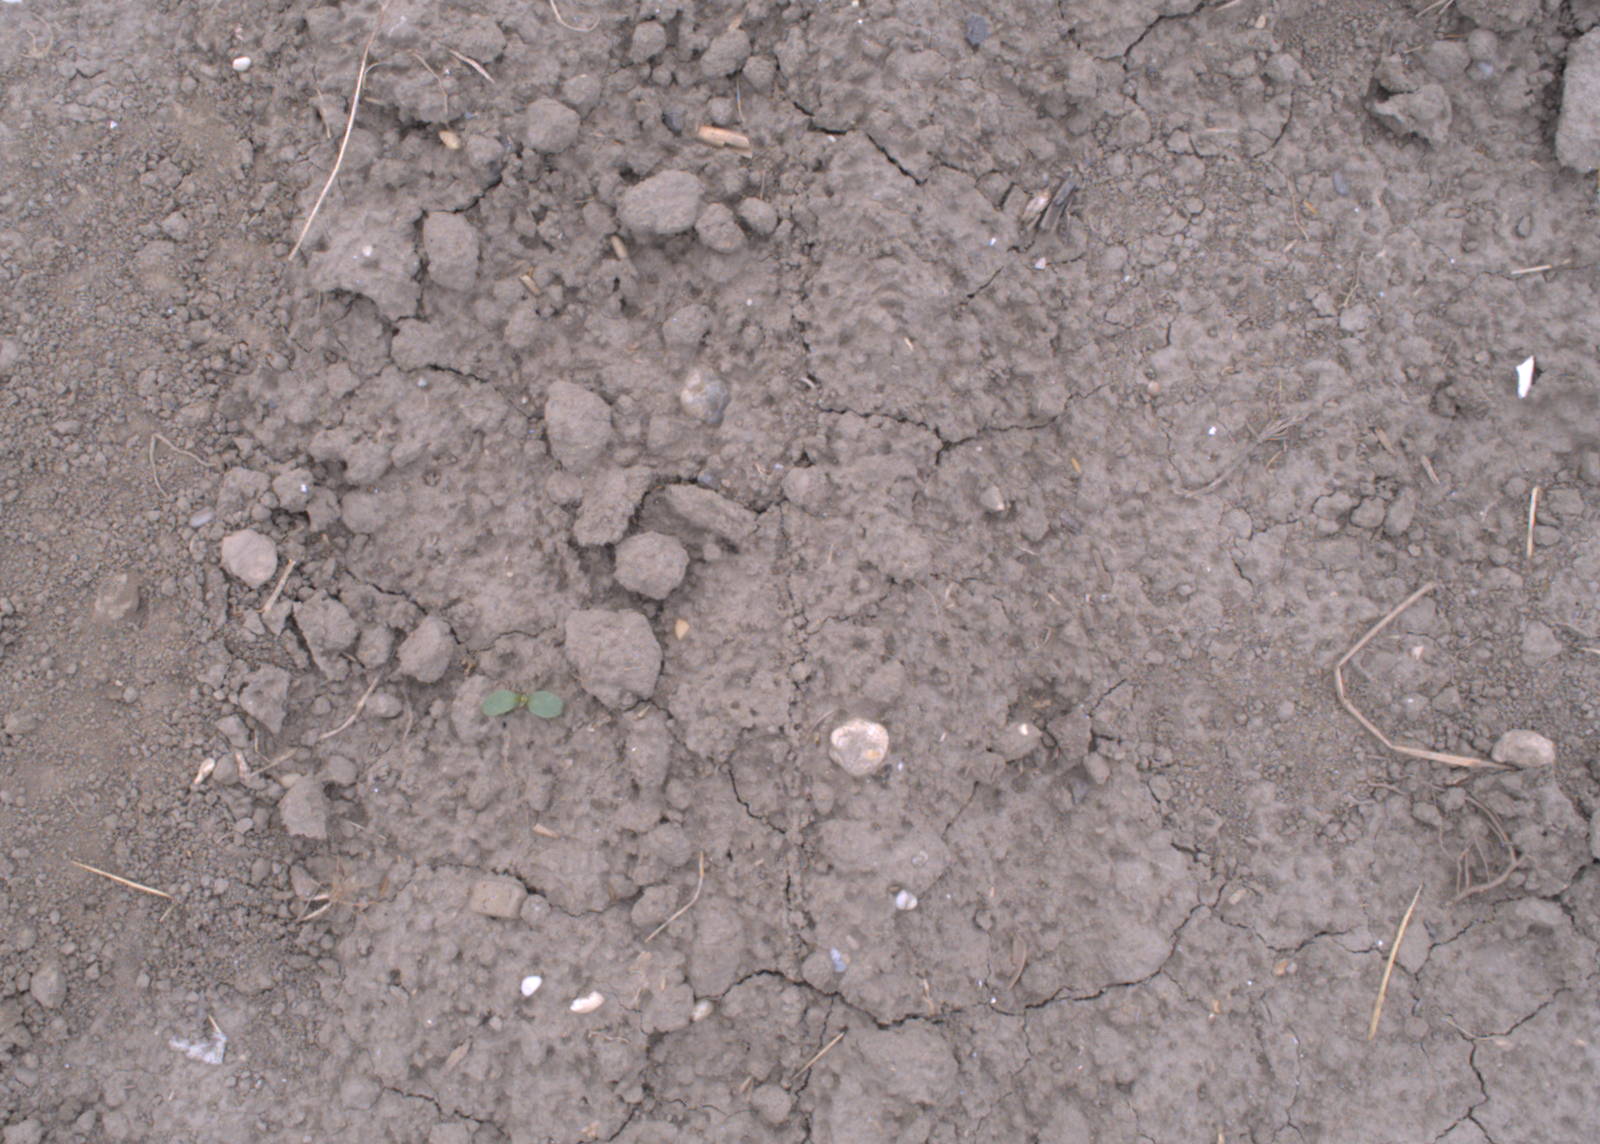
Capture date: 17.08.2020 12:18:20
Weather: cloudy
Wind: light
Seeding date: 21.07.2020
Plant canopy height (mm): 910